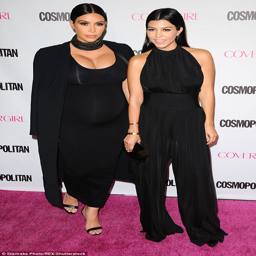
as they are now : the pair almost recreate the pose as they hold hands on the red carpet